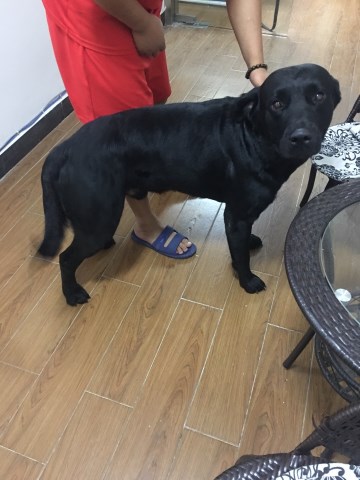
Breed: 3580-n000122-Labrador_retriever